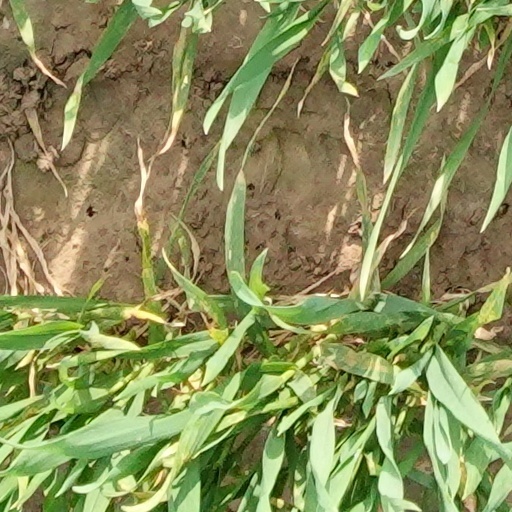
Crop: wheat